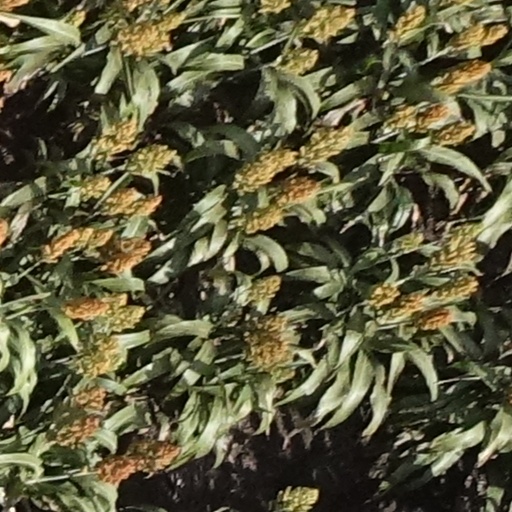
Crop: sorghum